Biblis station

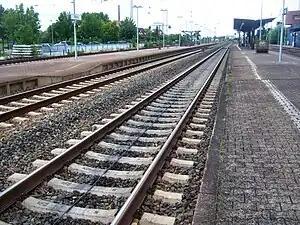
Biblis station, track 3 towards Frankfurt

Biblis station is the only station of the town of Biblis in the German state of Hesse. It is classified by Deutsche Bahn as a category 4 station. The station is located on the Mannheim–Frankfurt railway, where the Worms–Biblis railway branches off to Worms. Both lines developed from the "Riedbahn" (Ried Railway).